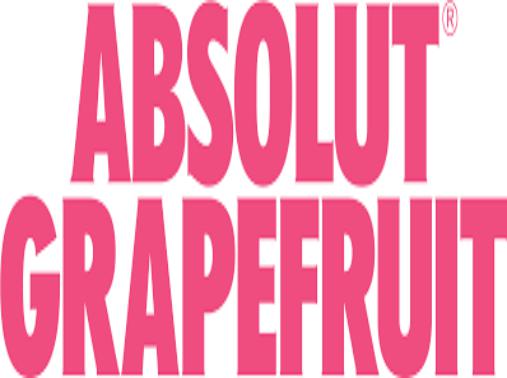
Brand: Absolut
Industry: Others